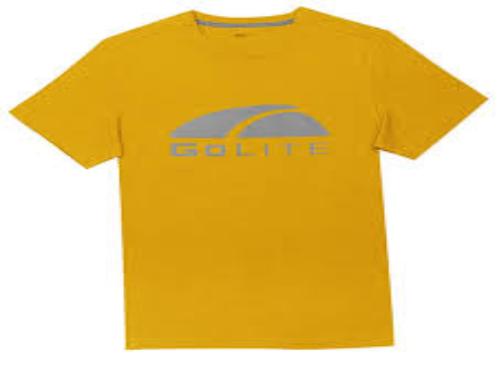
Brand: Golite
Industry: Clothes